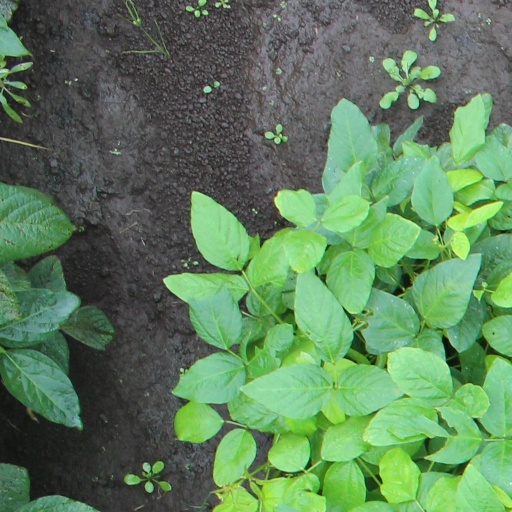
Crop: soybean